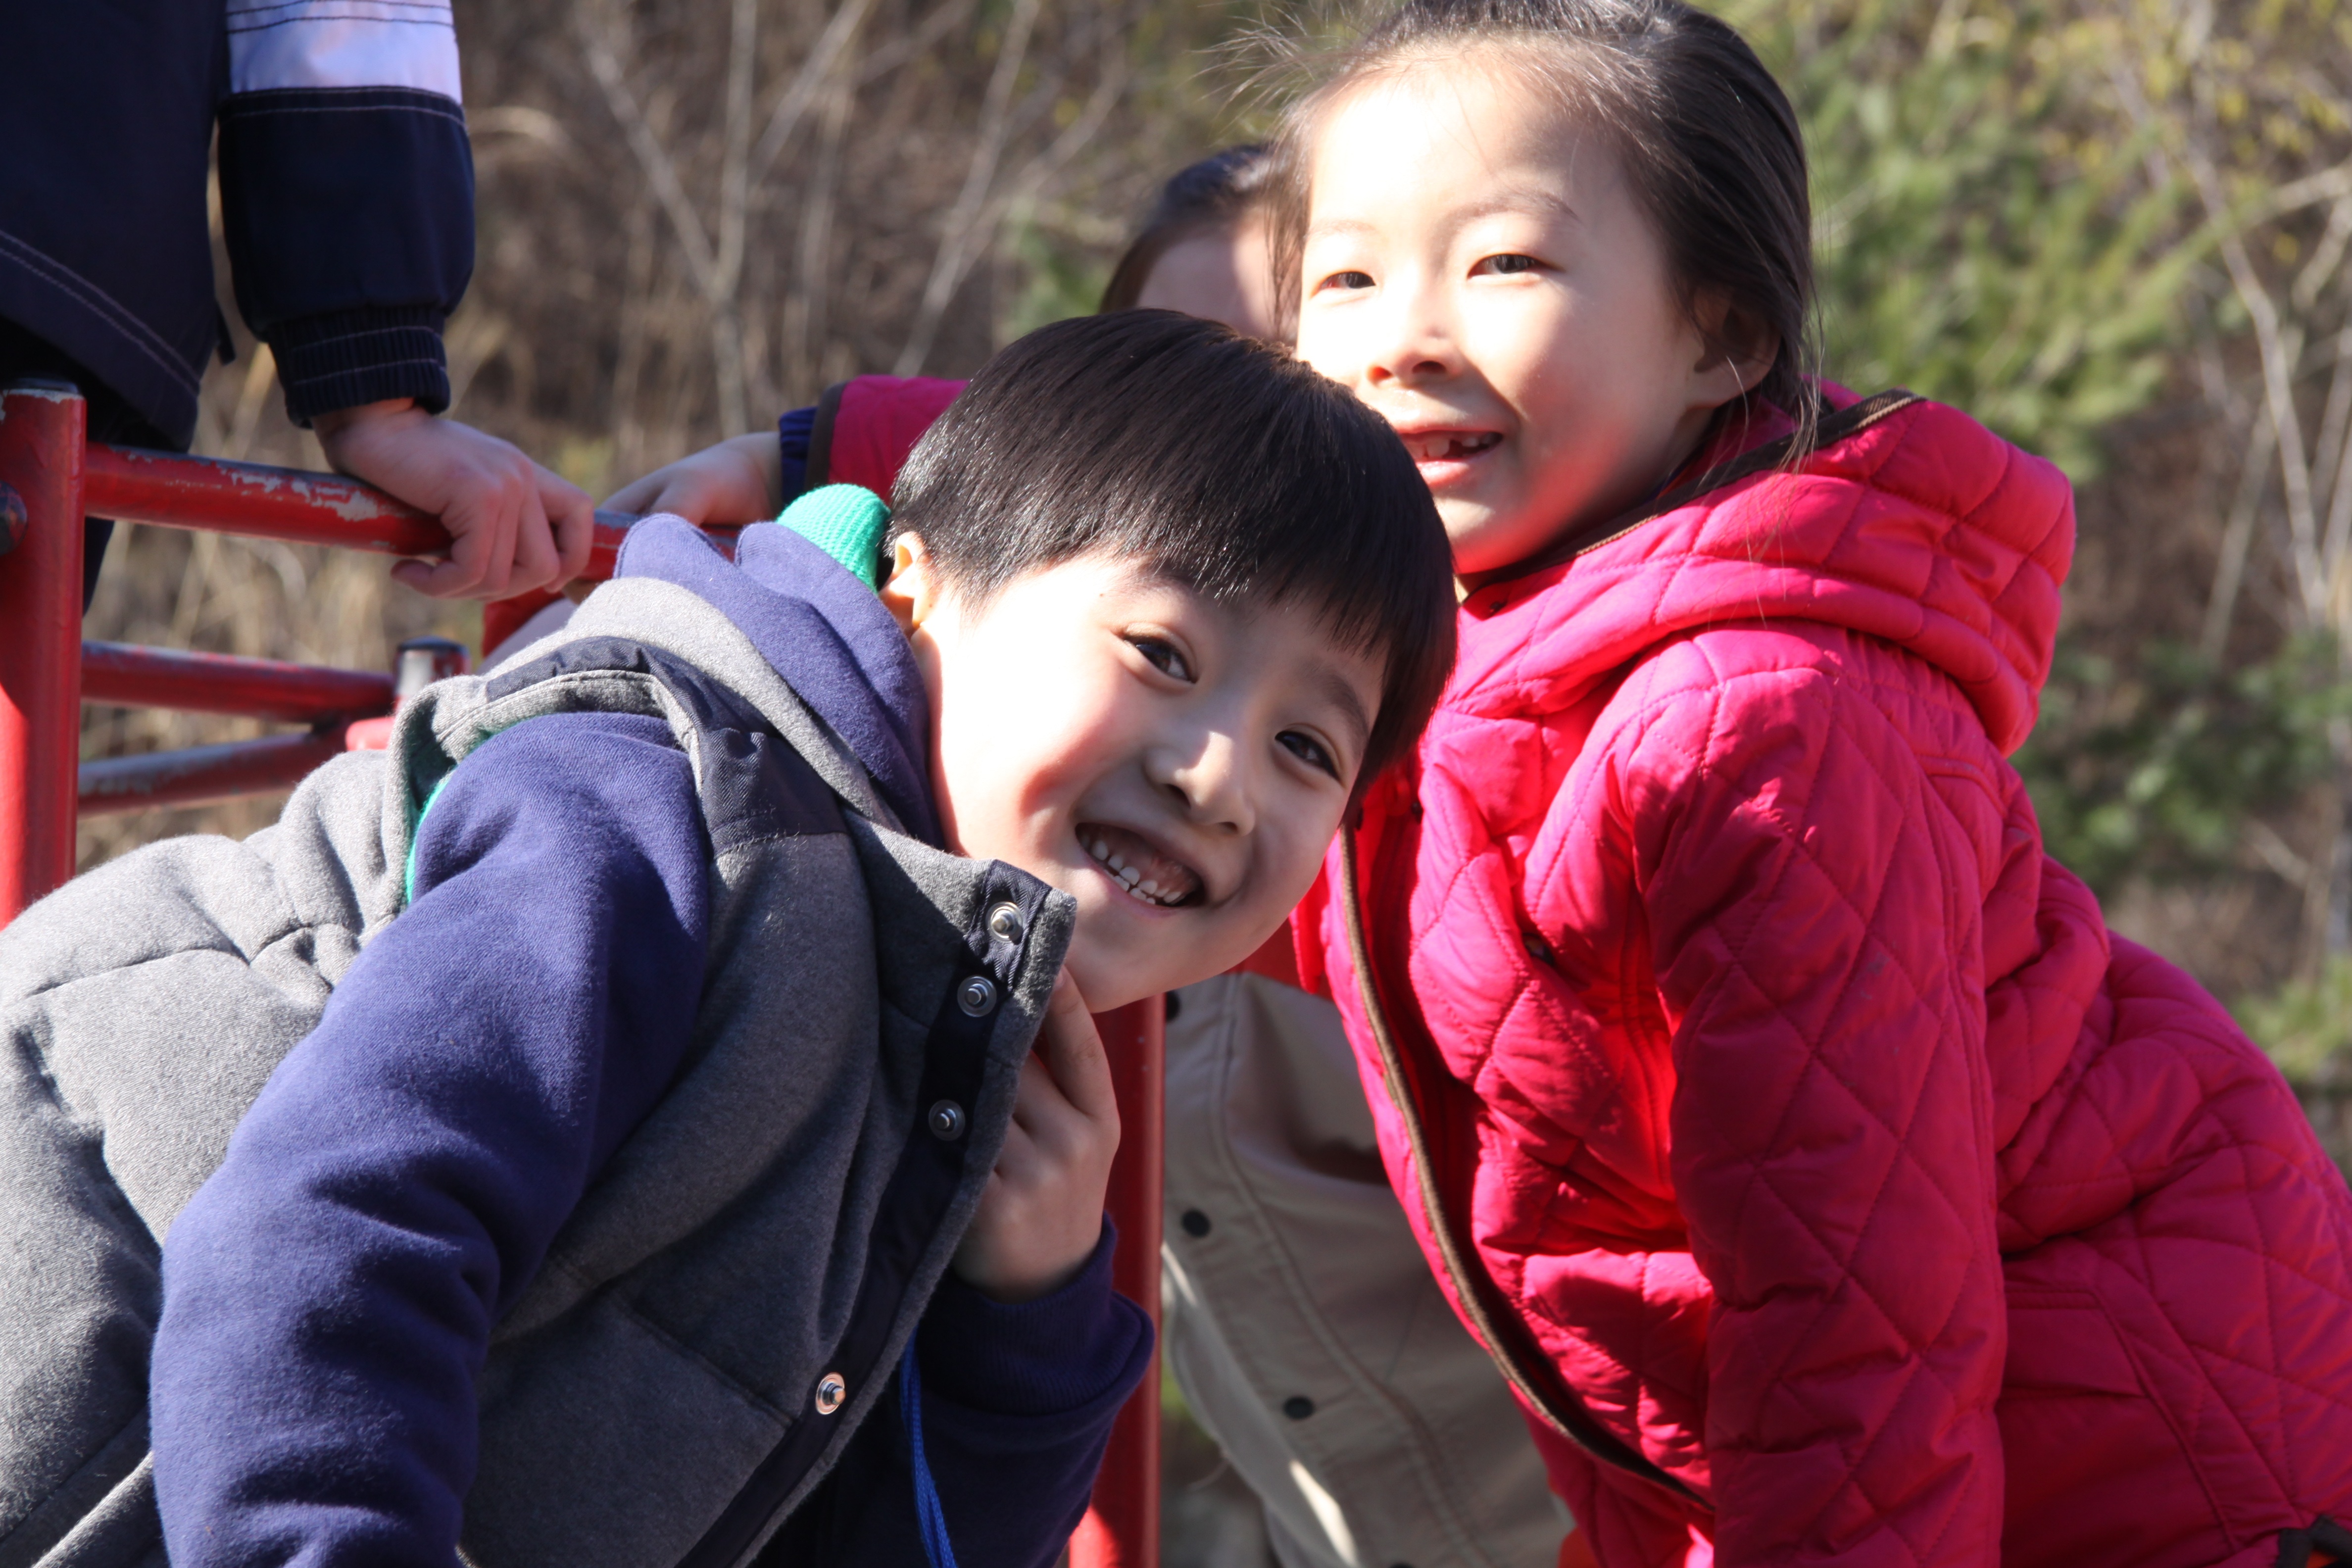
person, people, male, child, family, happy, laughter, interaction, children's